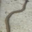
Label: worm